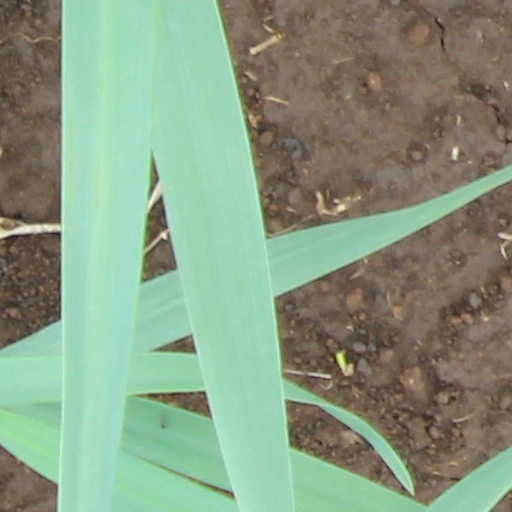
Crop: wheat